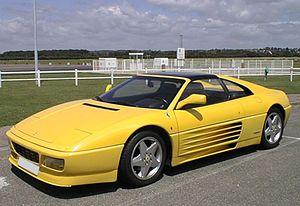
Ferrari 348 TS.